Timeline of Hanover

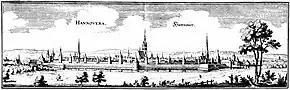
Hanover in the 1640s

The following is a timeline of the history of the city of Hanover, Germany.